Jason Steele (politician)

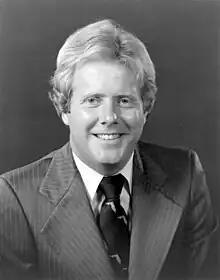
Steele in 1980

Jason Steele (born July 26, 1948) is an American politician who was a Republican member of the Florida House of Representatives from 1980 to 1982. His district included portions of Brevard County. He was born in Fort Lauderdale, Florida.